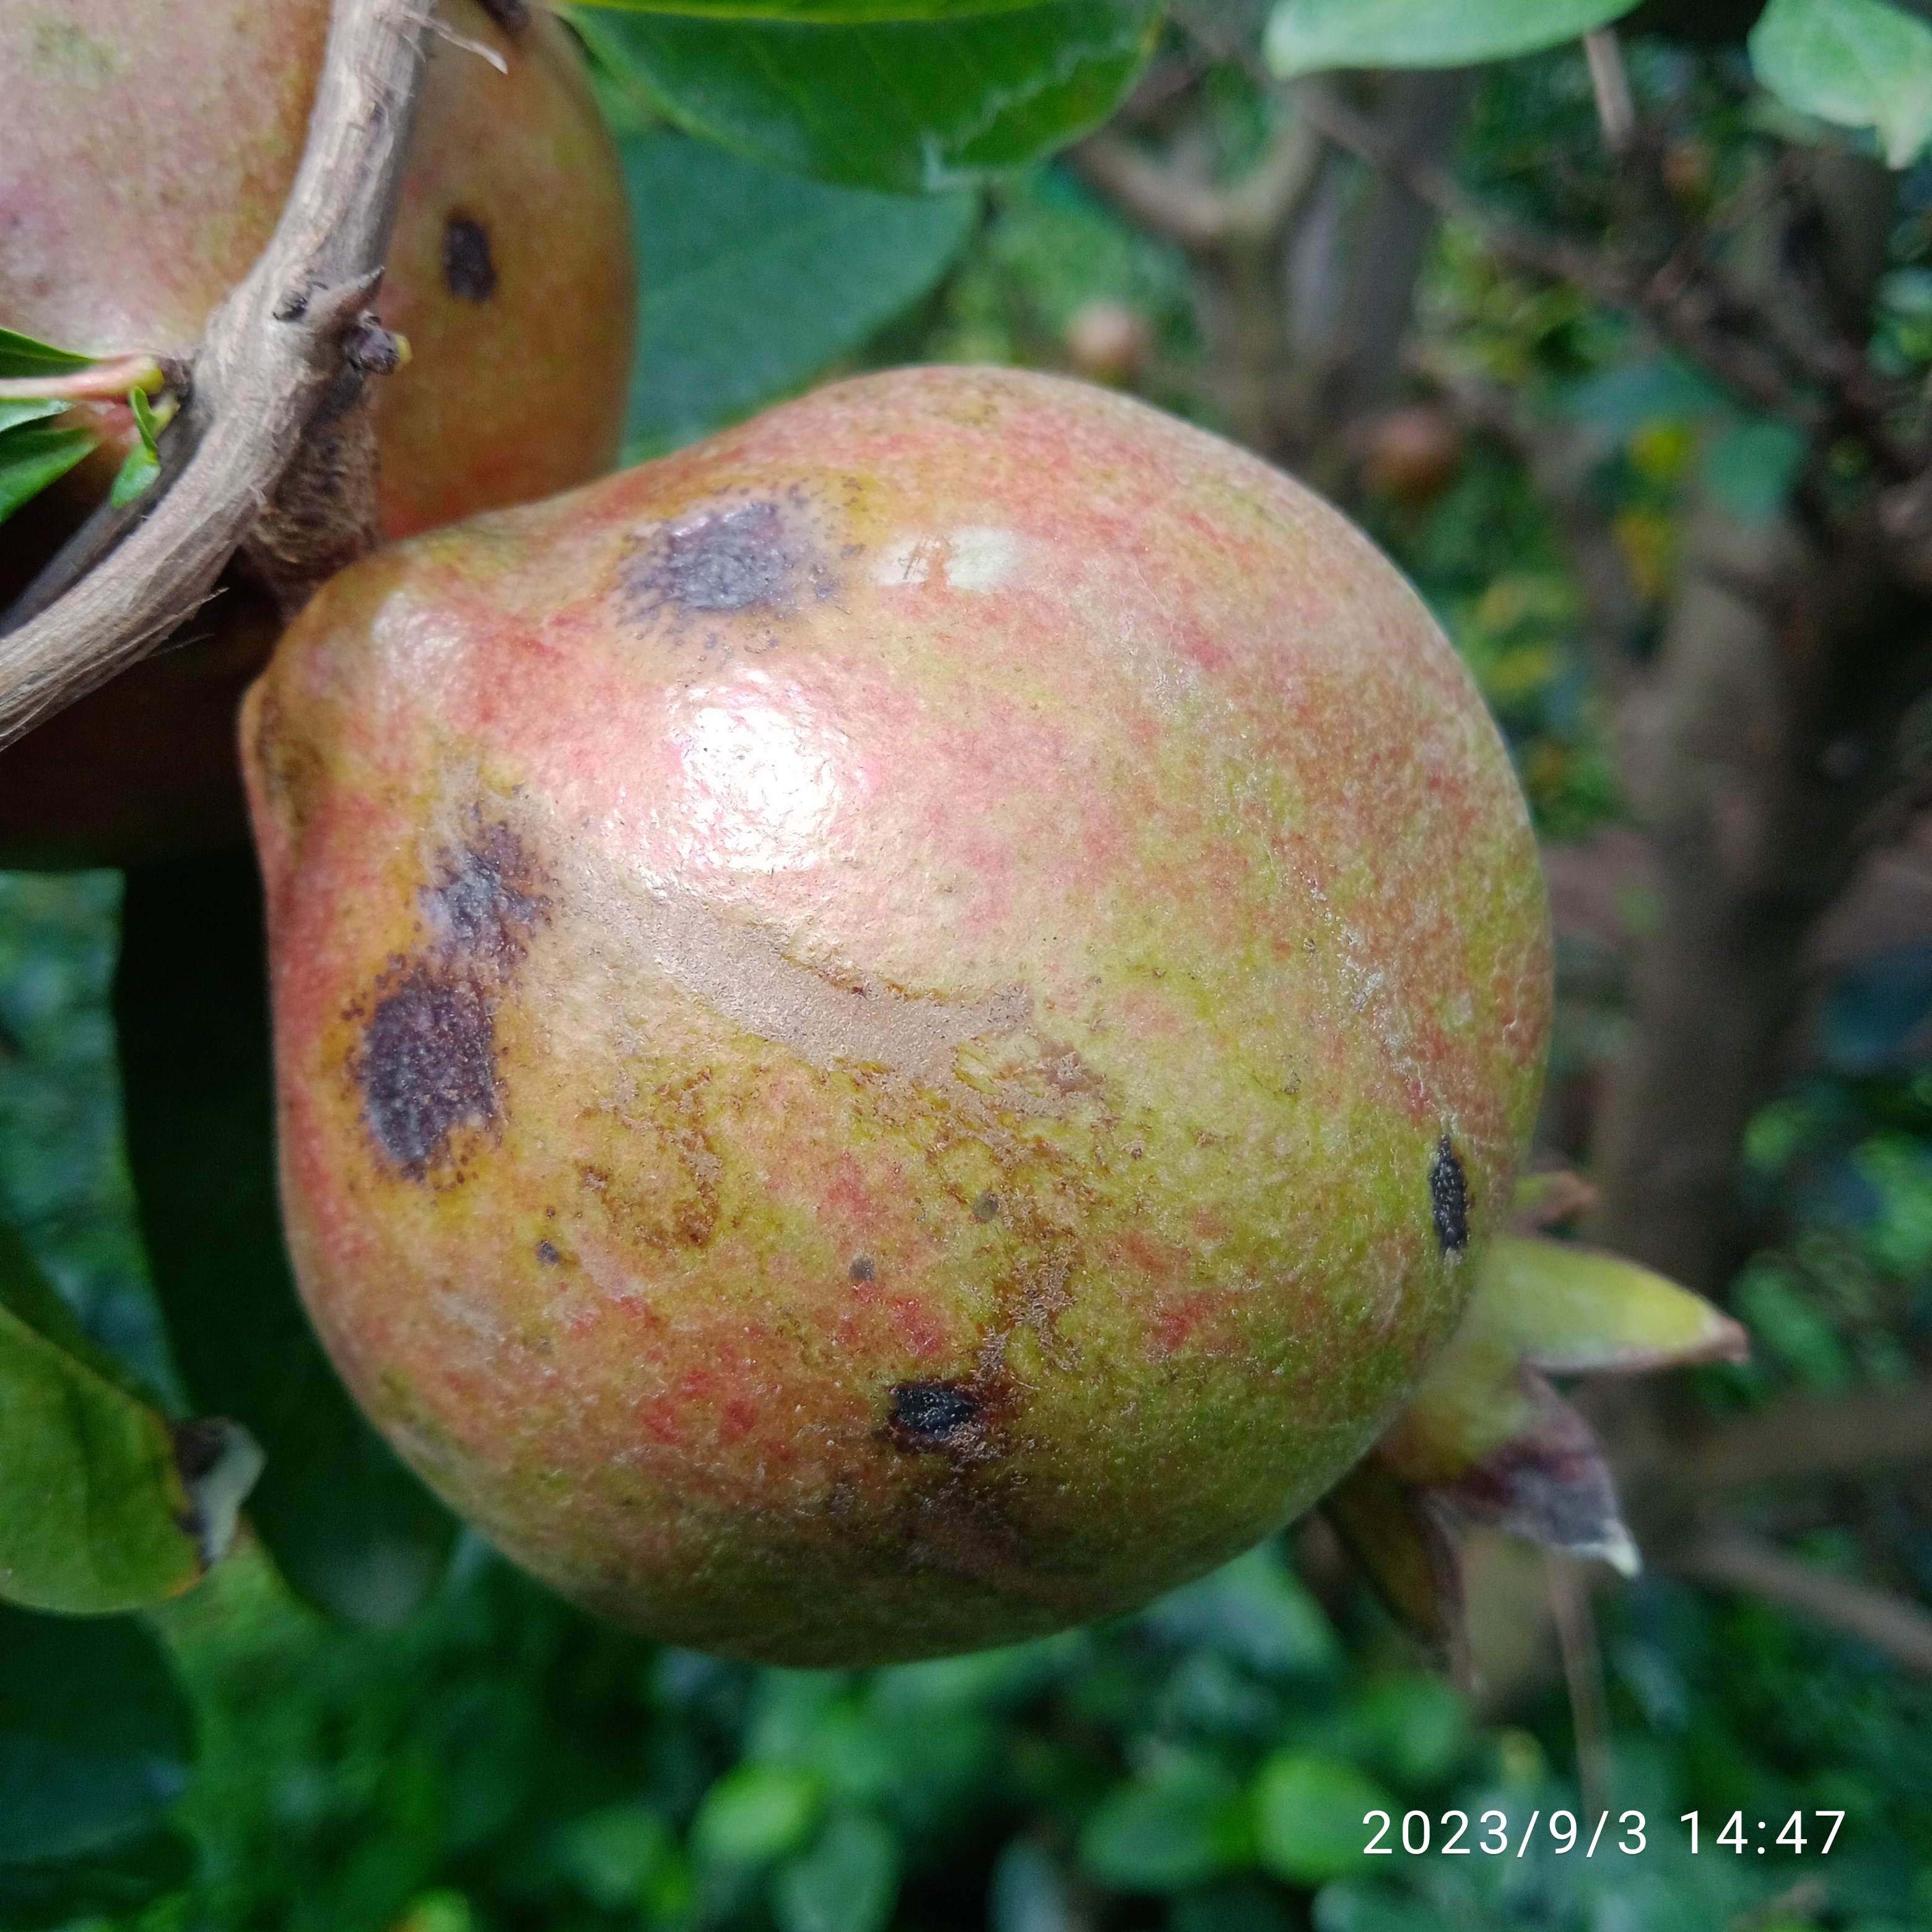
Label: Anthracnose